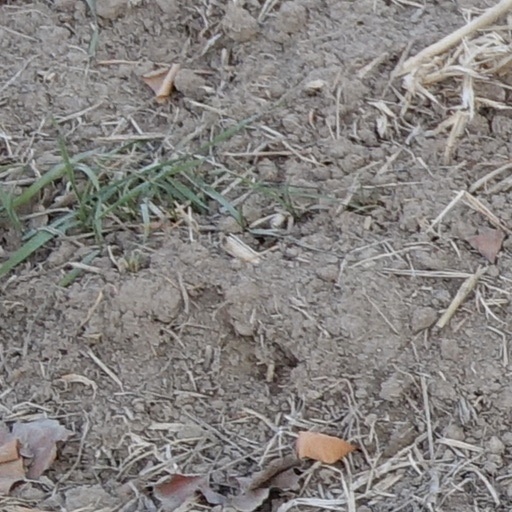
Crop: wheat